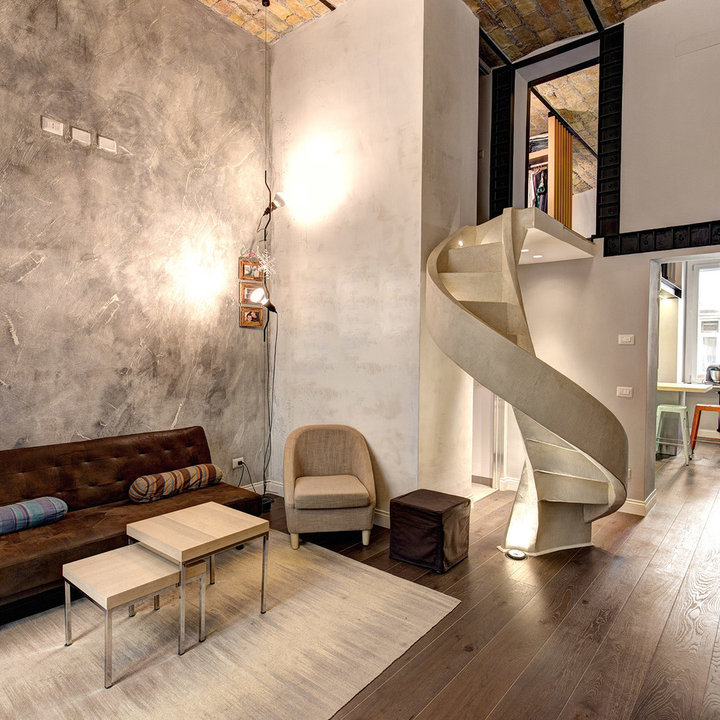
Style: Industrial